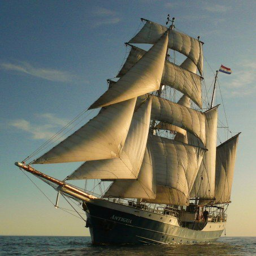
island , built as a fishing vessel in person .